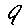
Label: 9